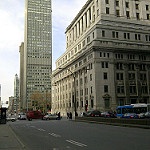
Label: buildings